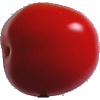
Label: Tomato 4